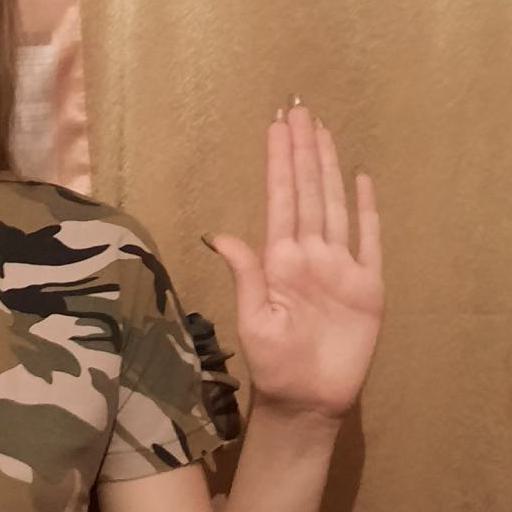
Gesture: stop